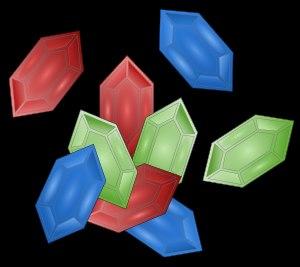
The Legend of Zelda: Spirit Tracks est un jeu d'action-aventure développé par Nintendo EAD et édité par Nintendo sur Nintendo DS le 7 décembre 2009 en Amérique du Nord, le 10 décembre 2009 en Australasie, le 11 décembre 2009 en Europe et le 23 décembre 2009 au Japon. Il s'agit du quinzième opus de la franchise The Legend of Zelda et le dernier à sortir sur cette console.
The Legend of Zelda: A Link to the Past / Four Swords est un jeu vidéo d'action-aventure développé par Capcom, en particulier le studio Flagship, sous la supervision de Nintendo et édité par ce dernier sur Game Boy Advance en 2002. C'est la réédition sur portable du jeu A Link to the Past sorti en 1991 sur Super Nintendo et le neuvième jeu de la série The Legend of Zelda. La cartouche comporte un second jeu inédit de l'univers Zelda uniquement multijoueur en réseau local, intitulé The Legend of Zelda: Four Swords.
Link est un Hylien et le héros principal de la série de jeux vidéo The Legend of Zelda éditée par Nintendo. Cette série a été créée par Shigeru Miyamoto qui a également procédé au graphisme même de Link. The Legend of Zelda est un noyau dur de Nintendo au même titre que la série des Mario. En 2007, plus de 47 millions d’exemplaires ont été vendus à travers le monde. La première apparition du personnage prénommé Link date de 1986 dans le premier jeu de ce qui va devenir une saga, édité sous le titre The Legend of Zelda - ce qui explique le nom éponyme de la saga qui en découle. Link a été représenté dans d’autres jeux vidéo de Nintendo ne se centrant pas sur sa propre série comme les multiples Super Smash Bros. Des mangas officiels reprennent une partie de l'histoire de la saga ainsi qu'un programme d’animation à la télévision. De très nombreux produits dérivés sont vendus avec l'effigie de Link ou divers éléments du jeu. En tant que personnage, Link a été récompensé d’une étoile lors du Walk of Game en 2005, aux côtés de Mario, lui aissi de Nintendo et de Sonic le hérisson de Sega.
The Legend of Zelda: Breath of the Wild est un jeu d'action-aventure développé par la division Nintendo EPD, assisté par Monolith Soft, et publié par Nintendo le 3 mars 2017 sur Nintendo Switch lors du lancement de la console, ainsi que sur Wii U dont il est le dernier jeu produit par Nintendo. C'est le dix-neuvième jeu de la franchise The Legend of Zelda.
The Legend of Zelda: Phantom Hourglass est un jeu d'action-aventure développé par Nintendo EAD et édité par Nintendo sur Nintendo DS le 23 juin 2007 au Japon, le 1ᵉʳ octobre 2007 en Amérique du Nord et le 19 octobre 2007 en Europe. Il s'agit du quatorzième opus de la franchise The Legend of Zelda et le premier à sortir sur cette console.
Le Rubis, aussi appelé rupee en anglais, est une monnaie fictive utilisée dans la plupart des jeux de la série The Legend of Zelda, à l'exception de The Adventure of Link, où il n'y a pas de monnaie, et de Four Swords Adventure. Il s'agit de la monnaie principale à Hyrule, le monde de Link et Zelda.
Le royaume d’Hyrule est le royaume imaginaire qui sert de cadre à la plupart des opus de la série de jeux vidéo The Legend of Zelda créée par Shigeru Miyamoto et Takashi Tezuka de la société japonaise Nintendo.
The Legend of Zelda, ou simplement Zelda, est une série de jeux vidéo d'action-aventure produite par la société japonaise Nintendo et créée par Shigeru Miyamoto et Takashi Tezuka. Depuis 1986 et la sortie du jeu The Legend of Zelda sur la console NES, dix-neuf jeux font officiellement partie de la saga. Plusieurs rééditions, remakes et jeux dérivés ont également vu le jour.